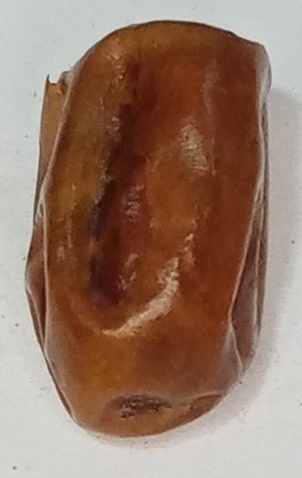
Variety: fasli-toto
Size: medium
Grade: grade-1